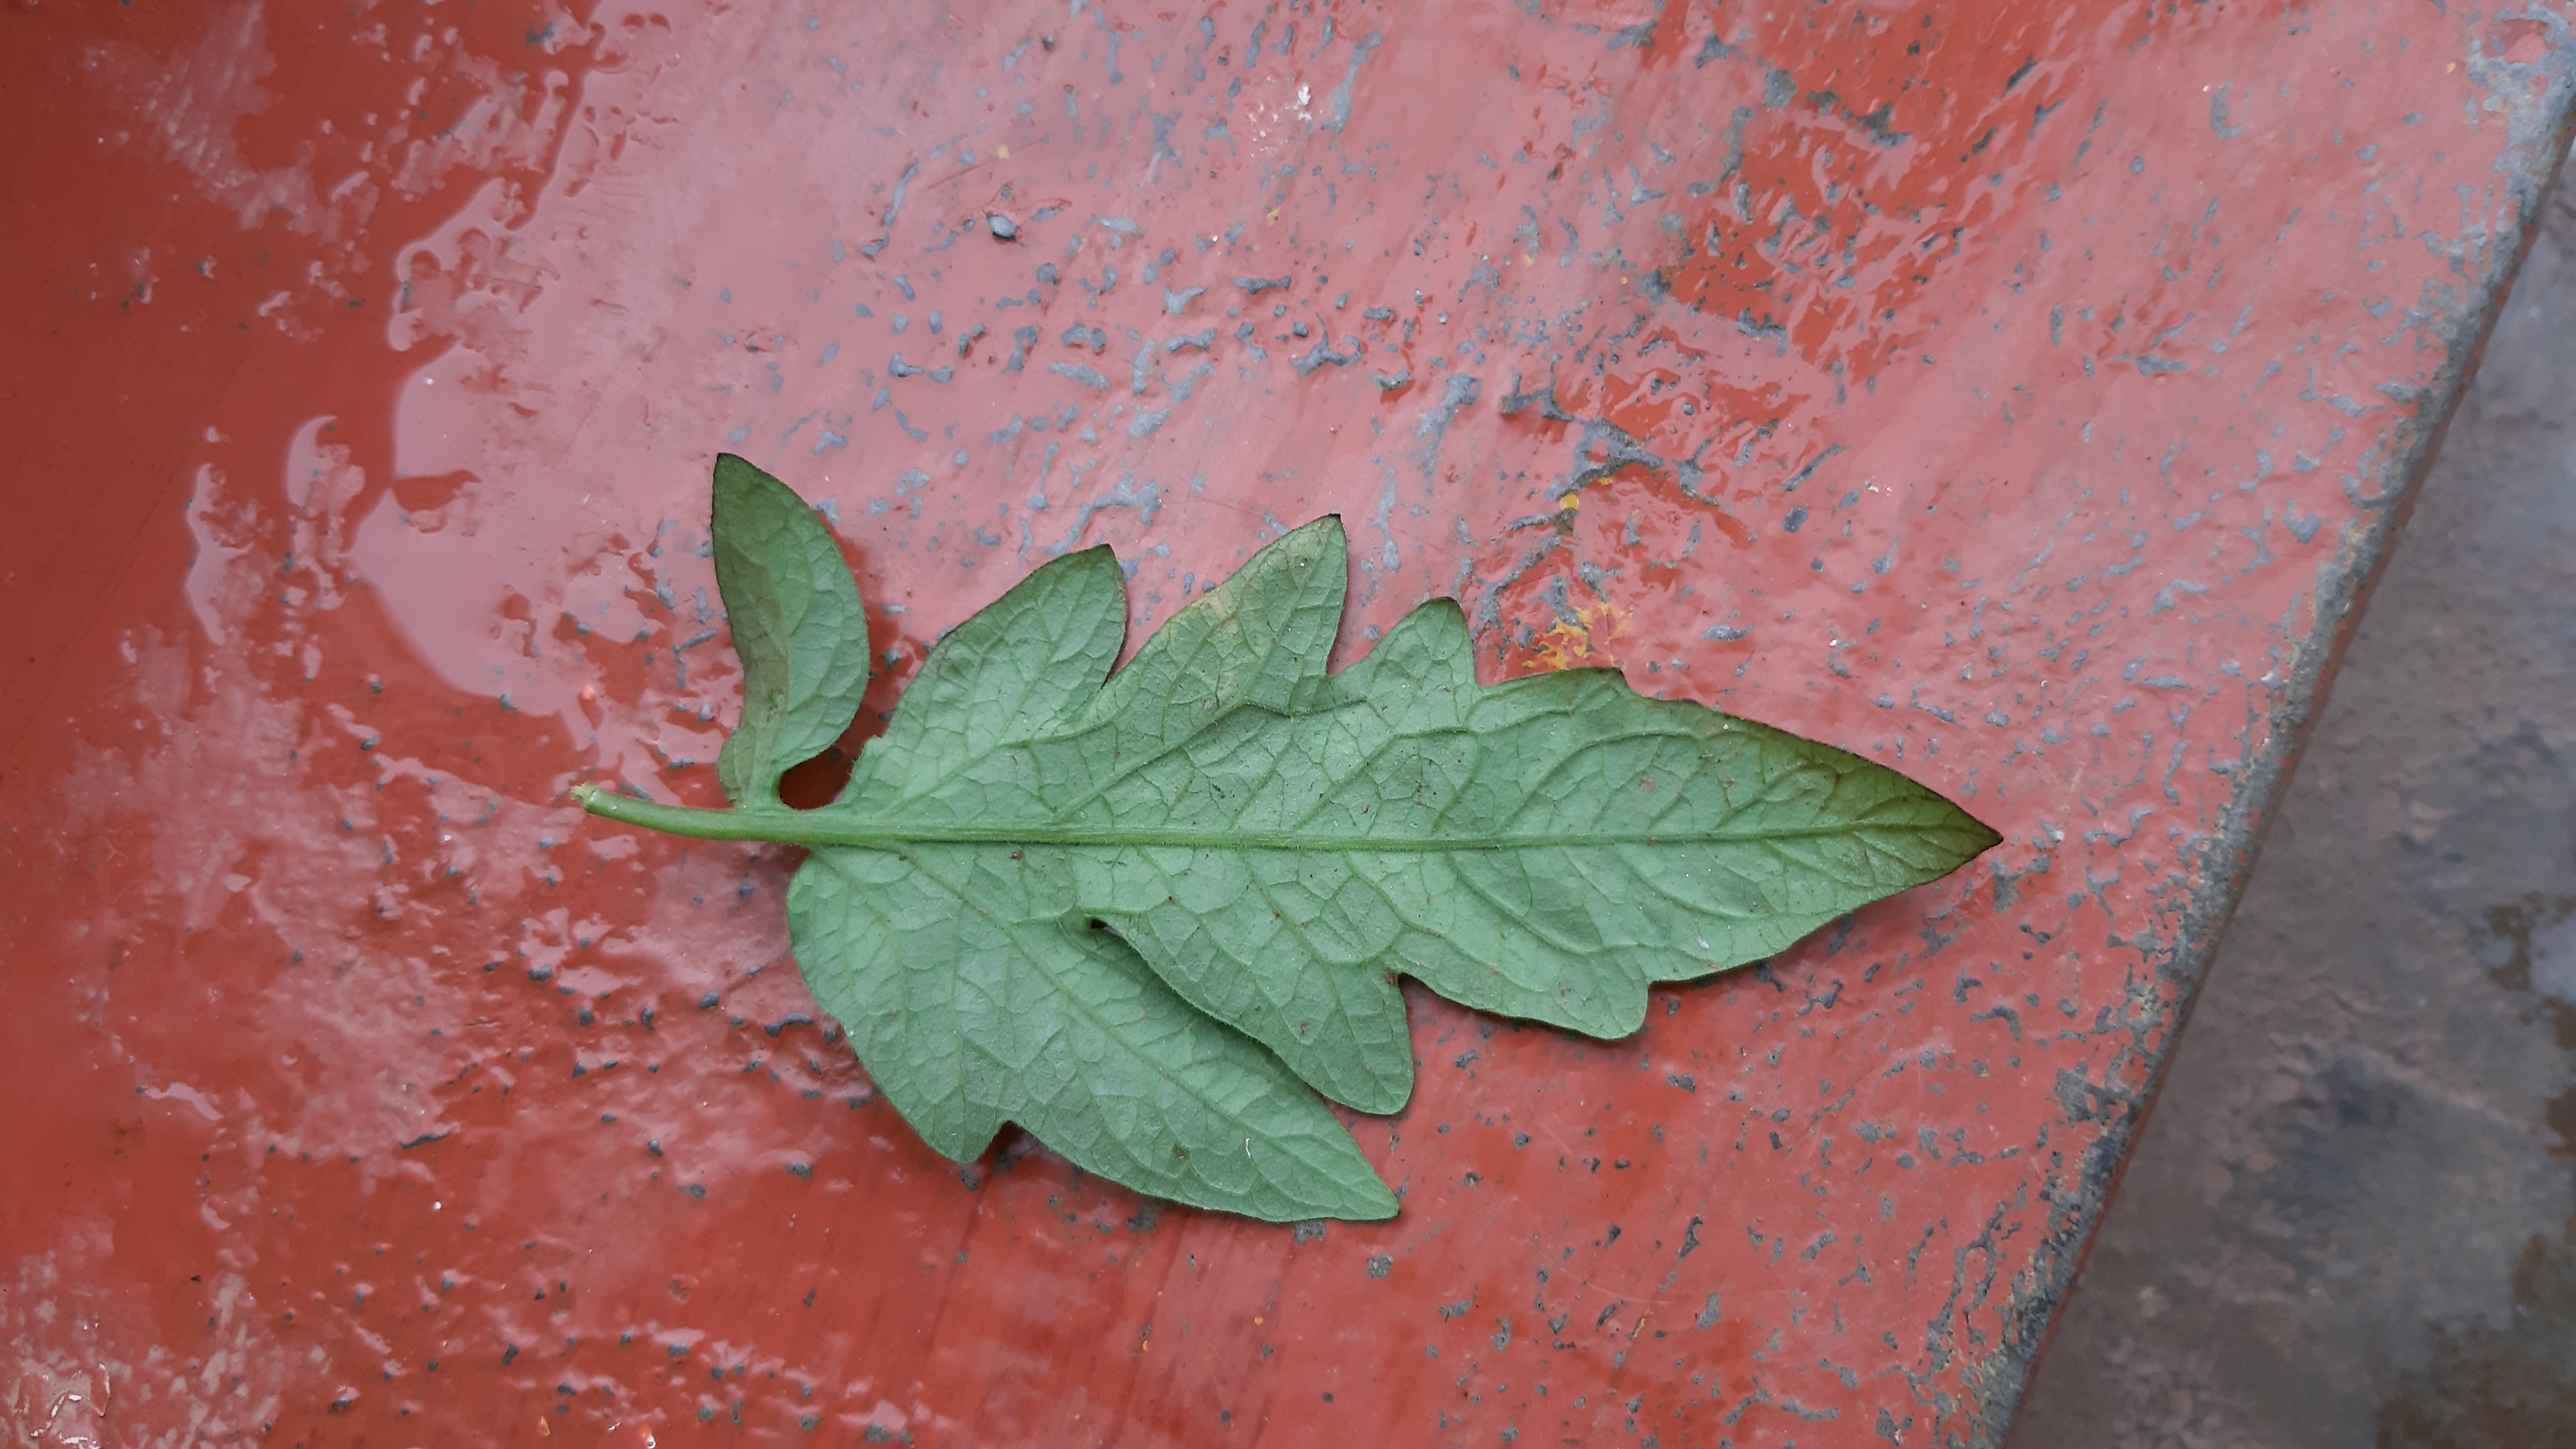
Plant: Tomato